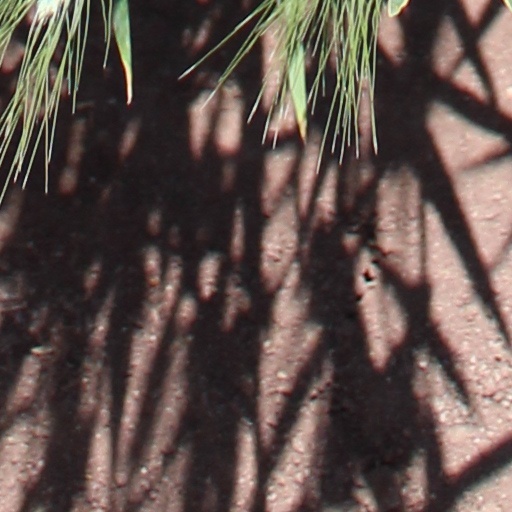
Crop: wheat